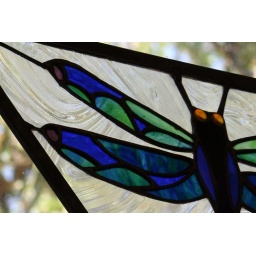
this stained glass piece was created by baker. it hangs in a high window in my living room.